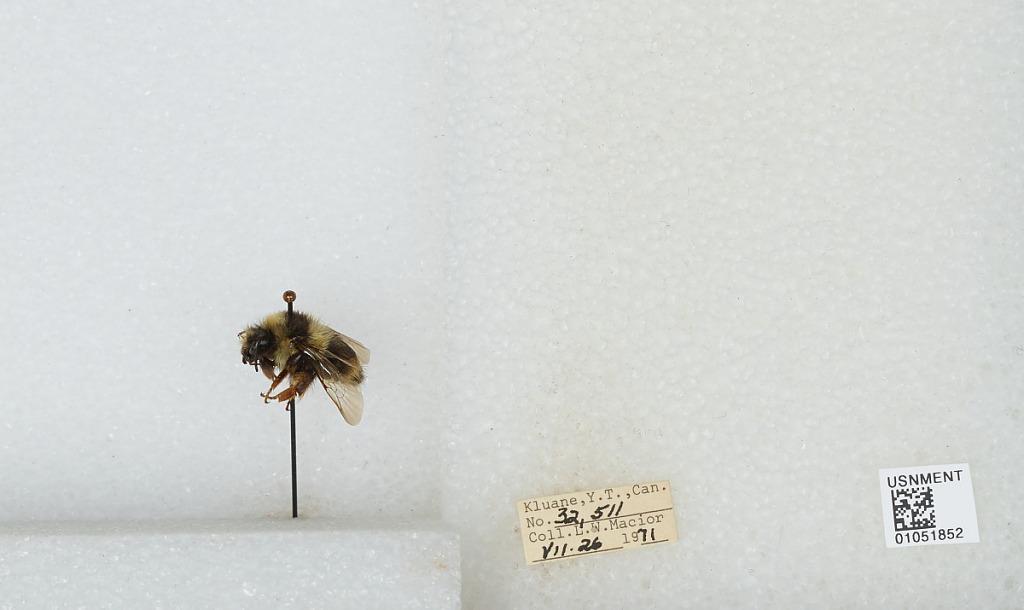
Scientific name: Bombus bifarius nearcticus
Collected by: L. Macior
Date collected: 1971-7-26
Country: Canada
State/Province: Yukon Territory
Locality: Kluane
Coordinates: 60.75, -139.5